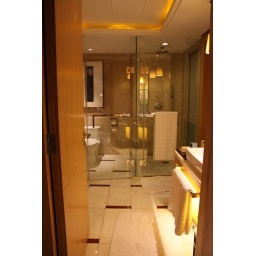
I'd read reviews about the glass walls around the bathroom. This side of the bathroom has a wooden door.